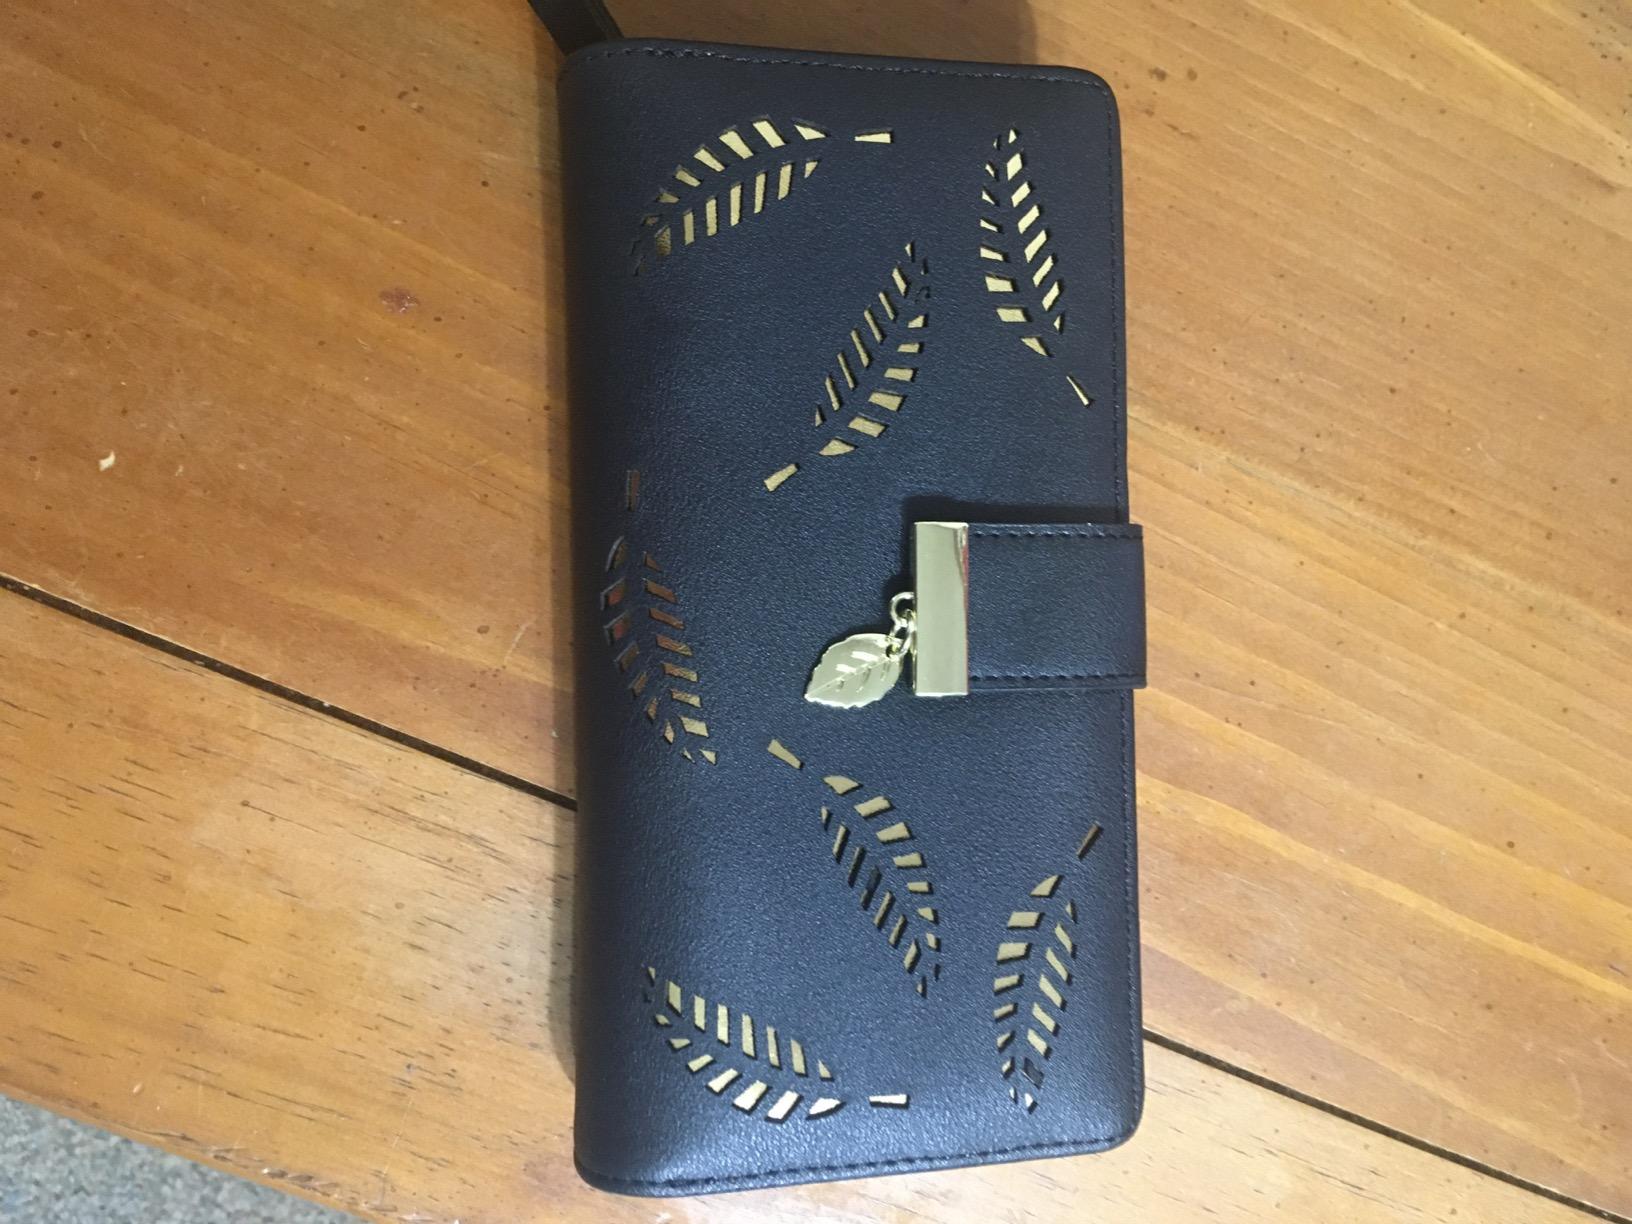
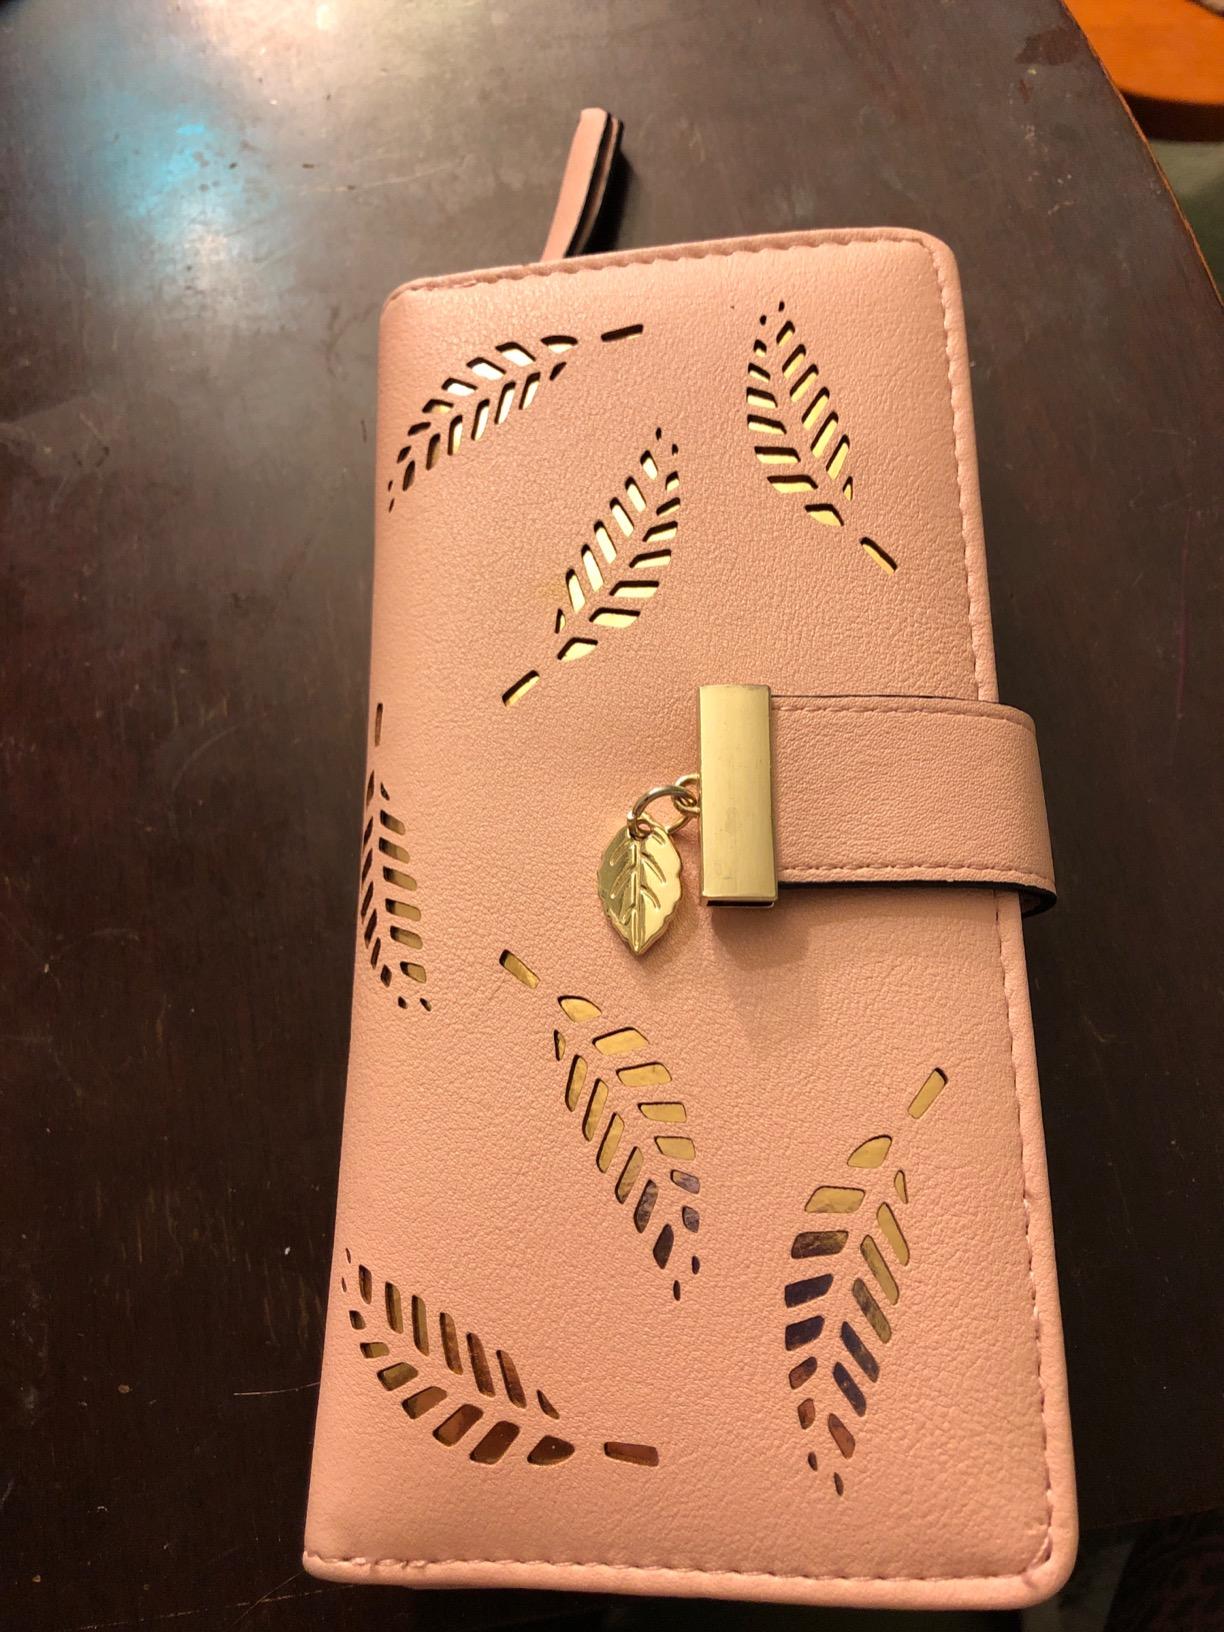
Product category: accessories_handbag
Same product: no